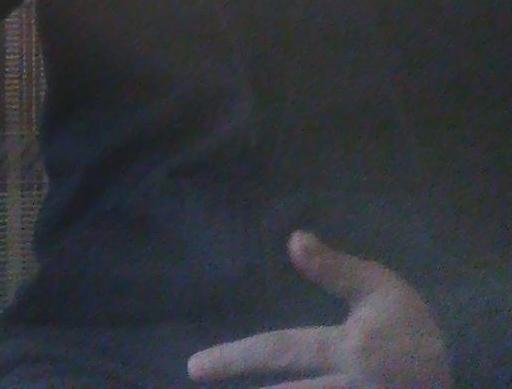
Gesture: no_gesture